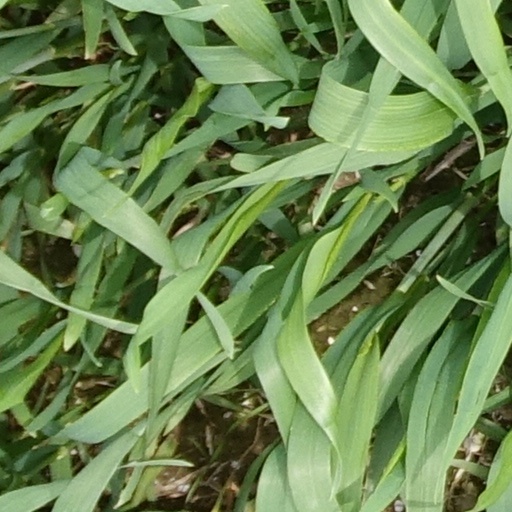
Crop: wheat